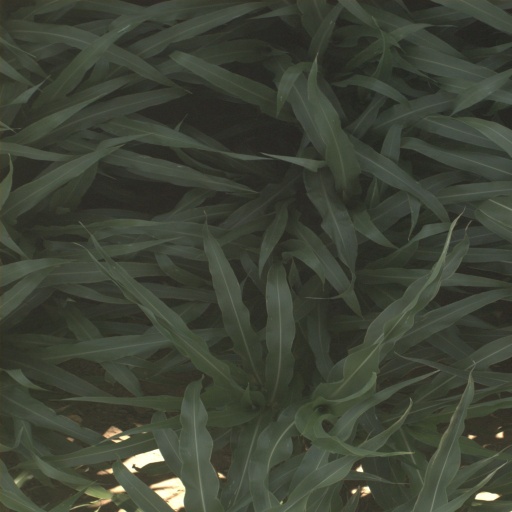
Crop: sorghum